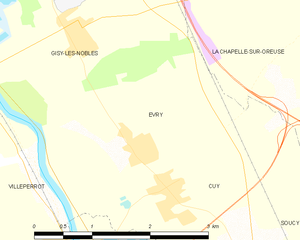
Carte des communes françaises Évry